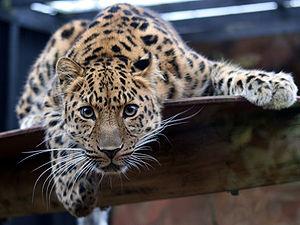
Le léopard de l’Amour, aussi appelé panthère de l'Amour et panthère de Chine, est une sous-espèce du léopard vivant dans le sud-est de la Russie et dans le nord-est de la Chine.